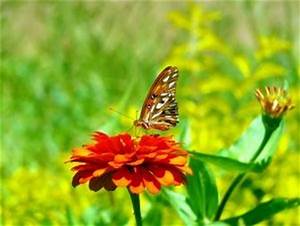
Label: farfalla